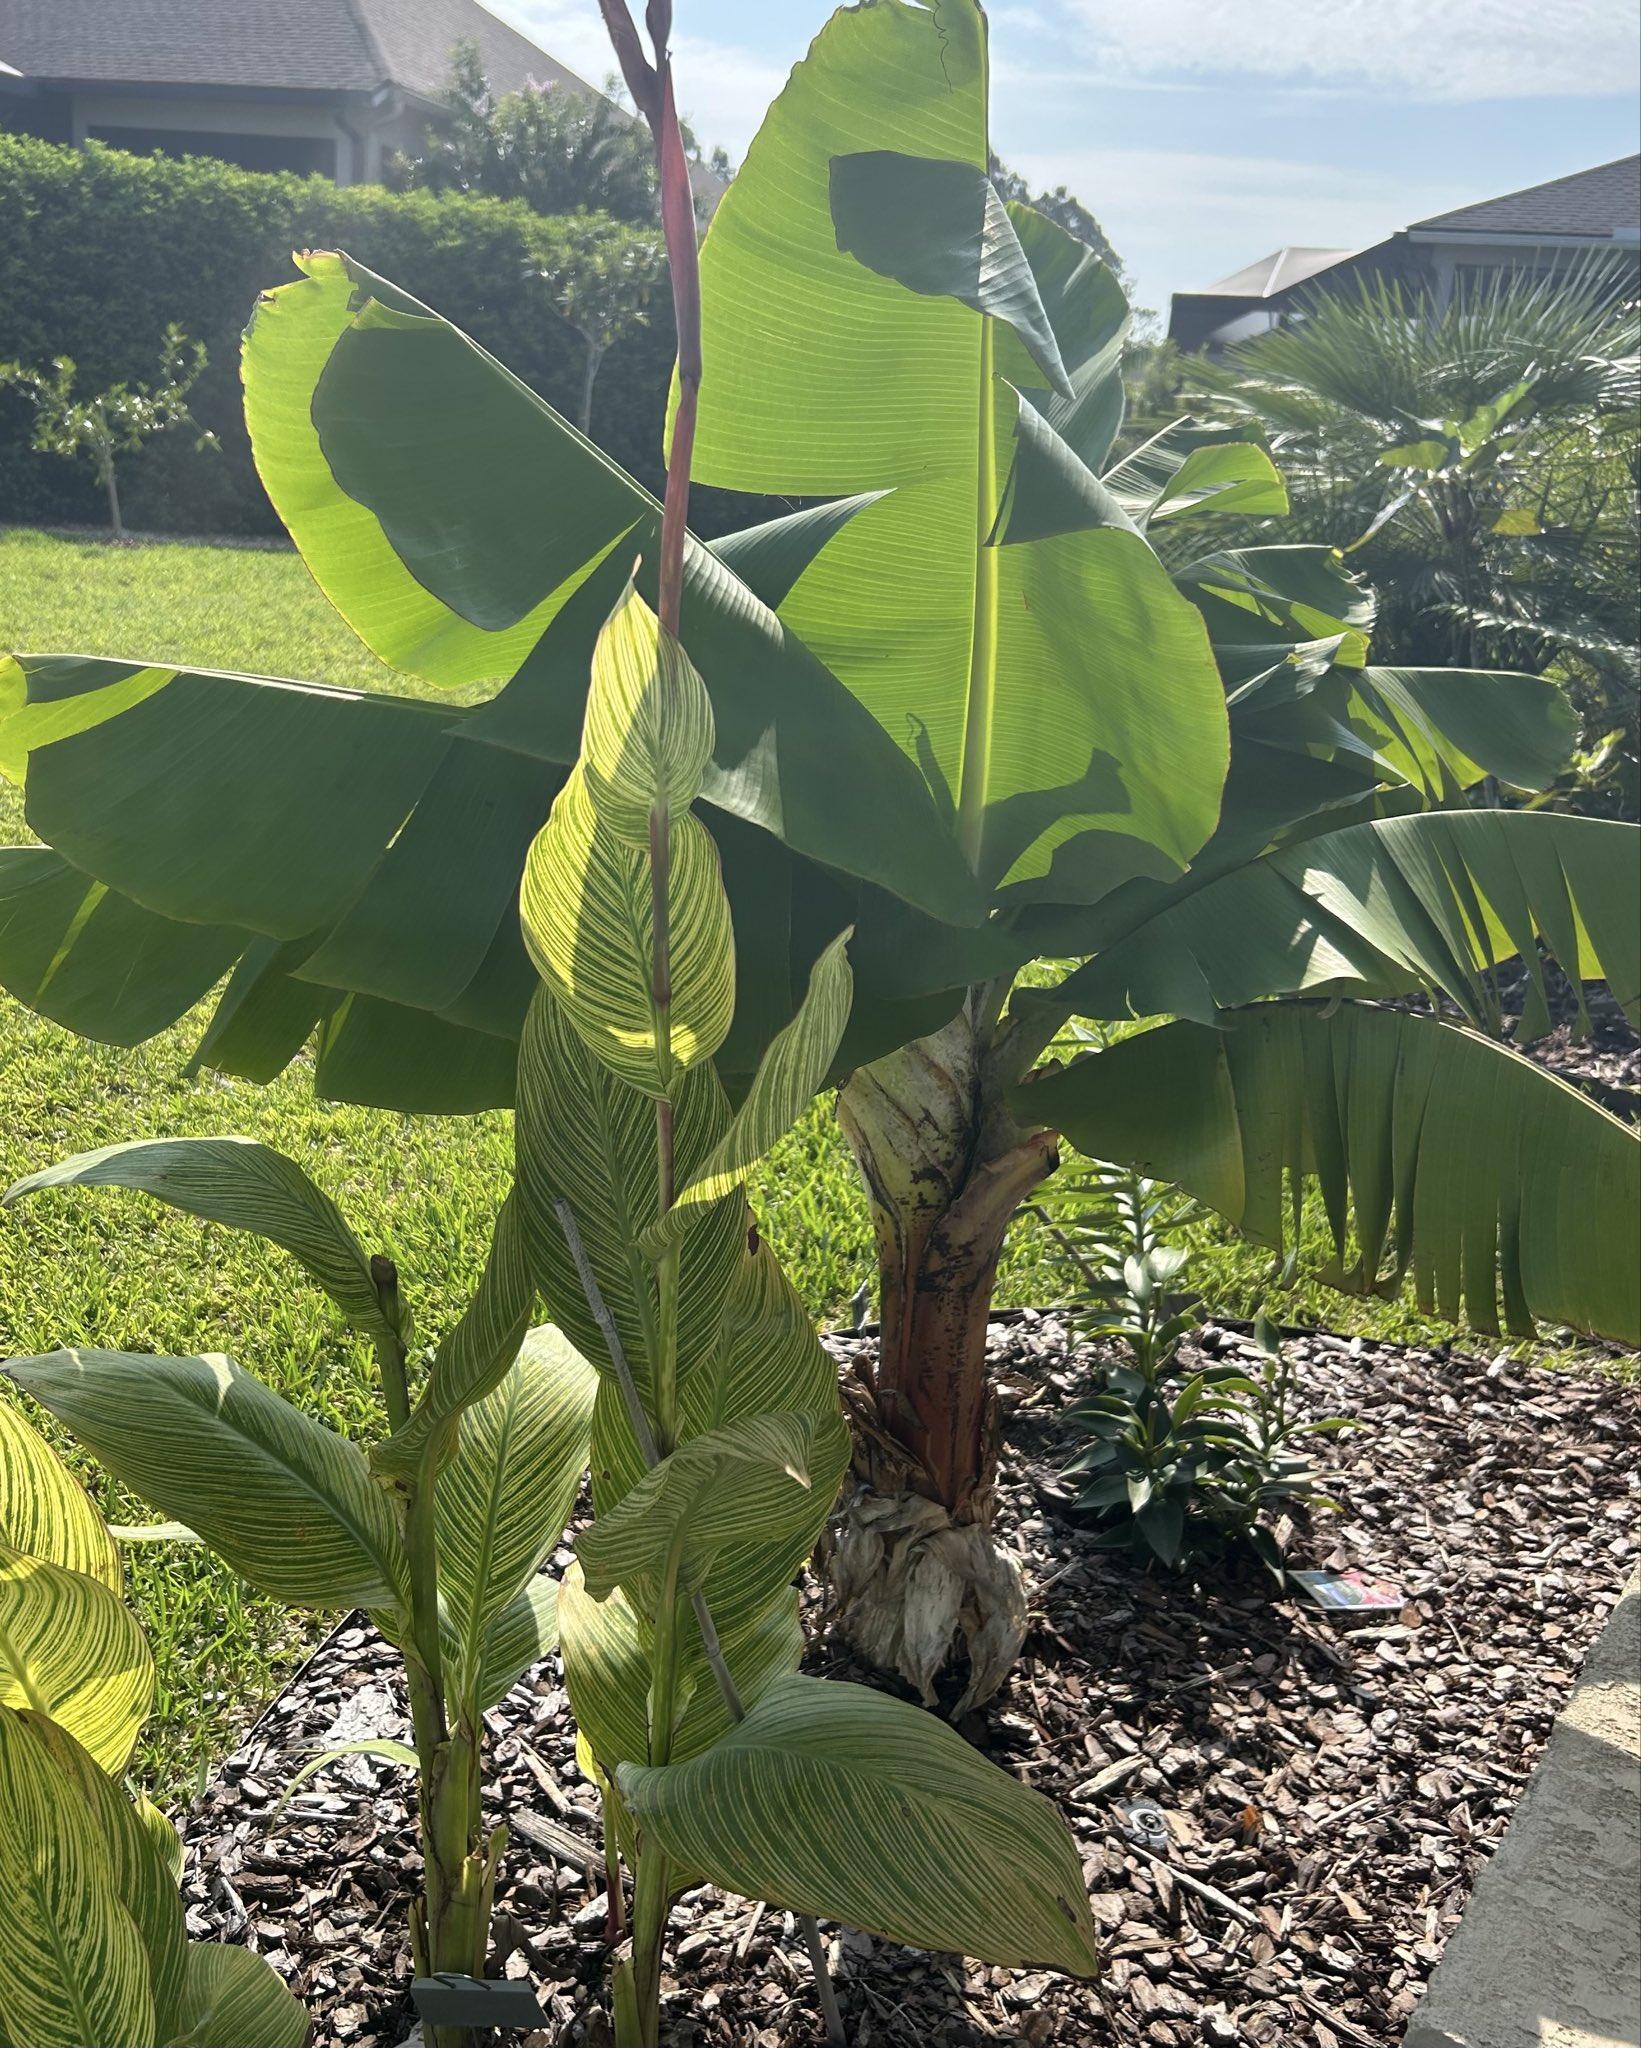
Migomba huzaa ndizi ambalo ni zao la biashara. Mkulima anaweza kupanda migomba hiyo hata maeneo ya nyumbani kwake, ili kuweza kupata mavuno bora ya ndizi. Shamba hili limezungukwa na nyasi fupi zilizofyekwa.